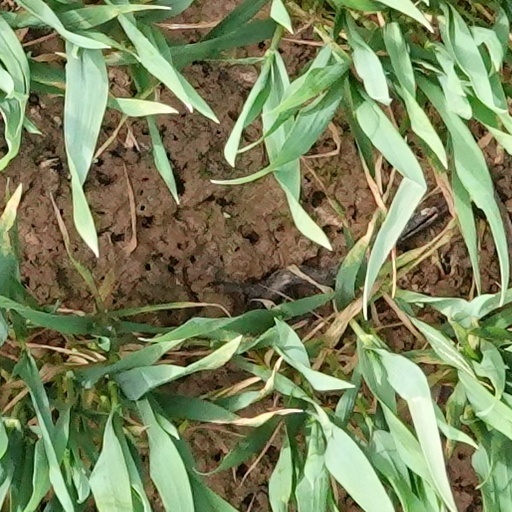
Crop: wheat